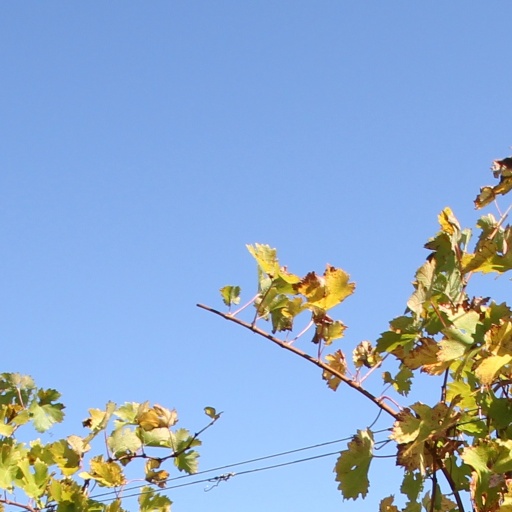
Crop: grape